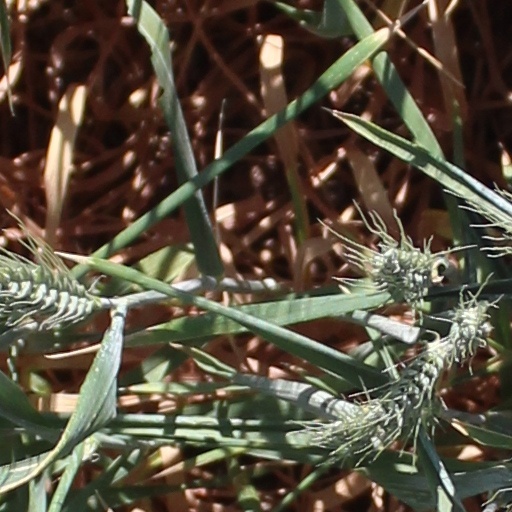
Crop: wheat